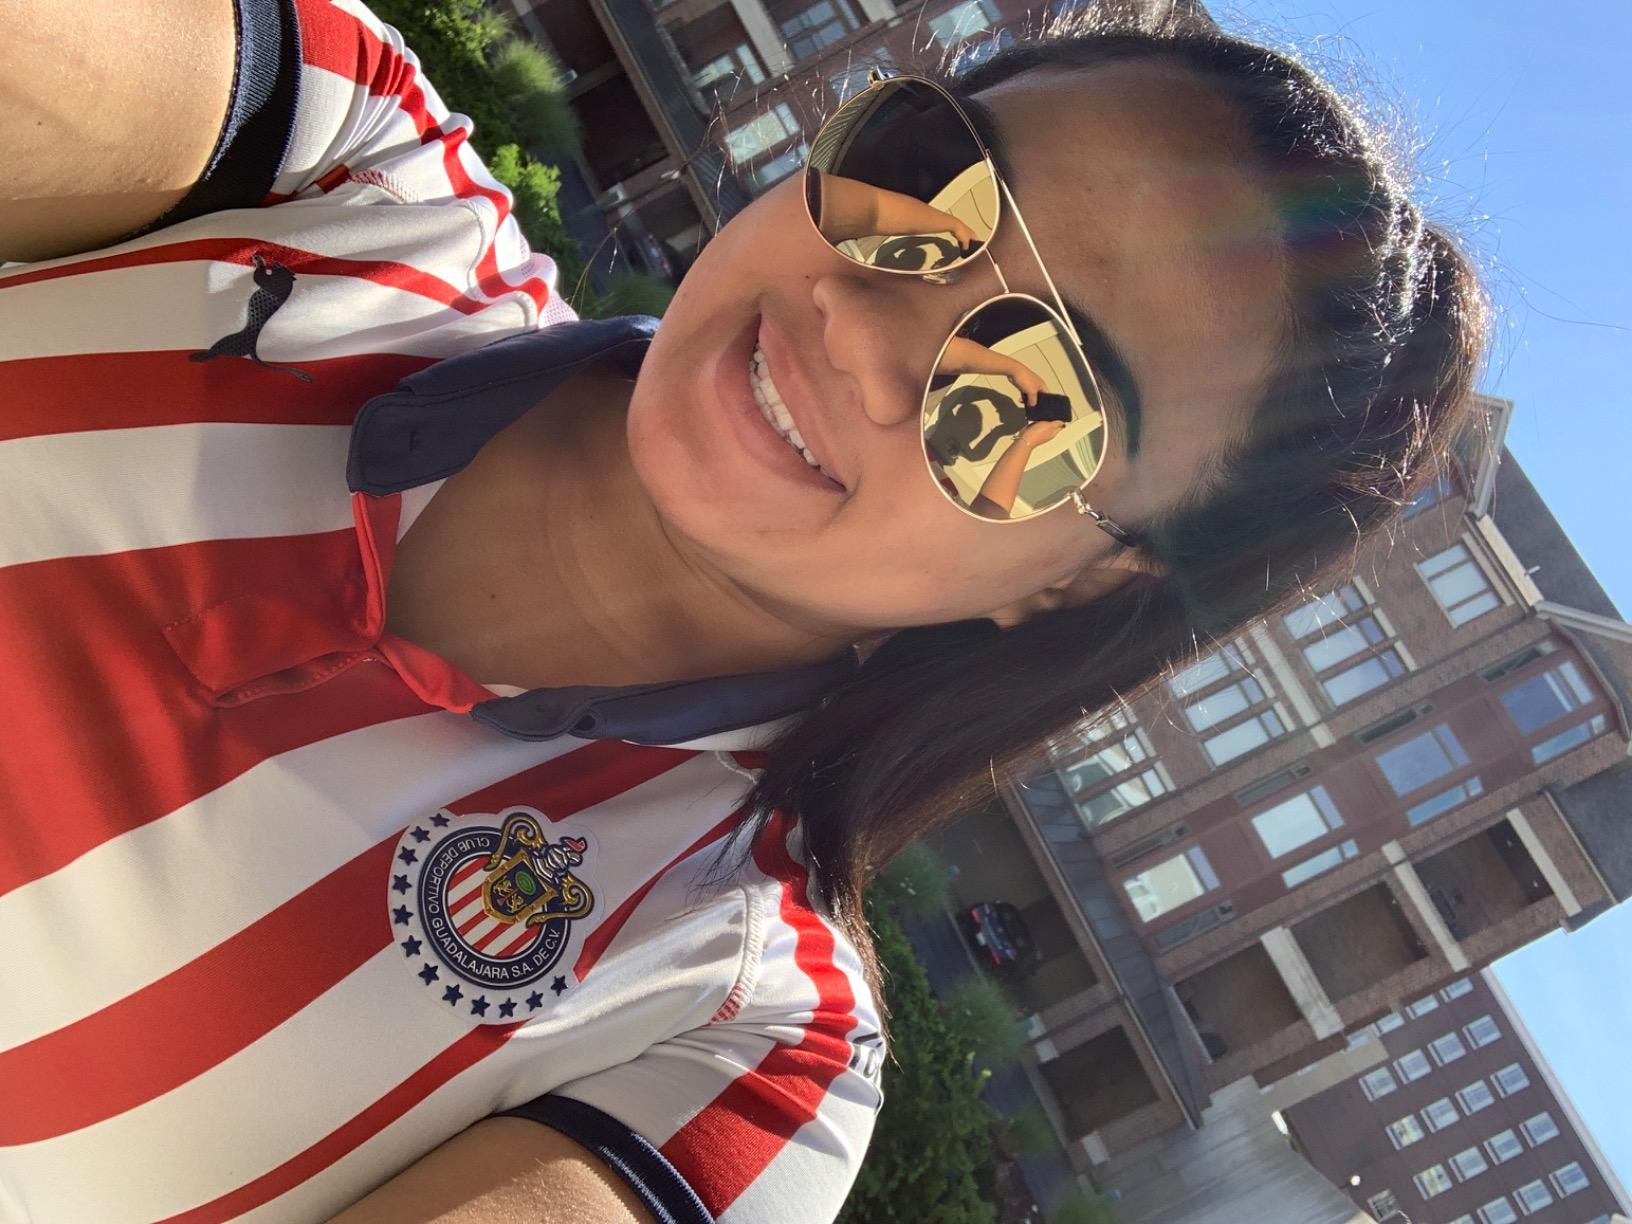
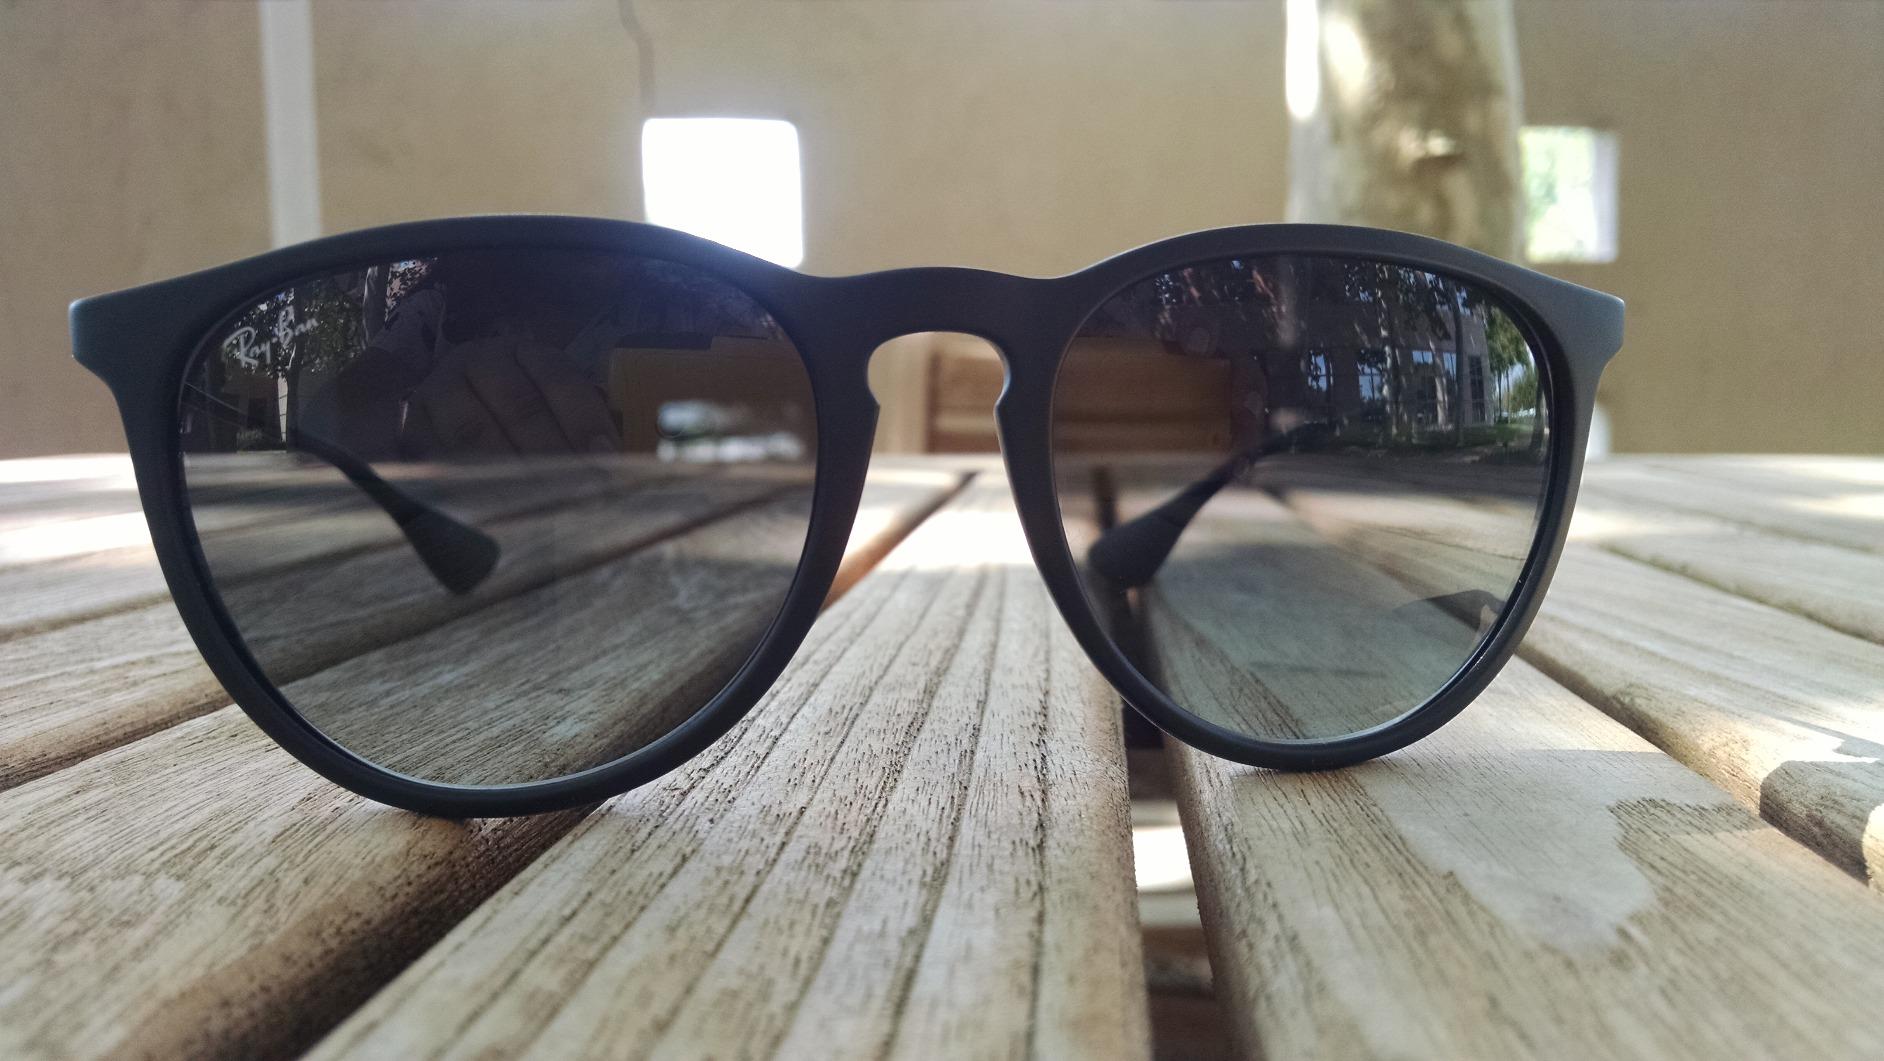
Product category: accessories_sunglasses
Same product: no